Better Days Ahead

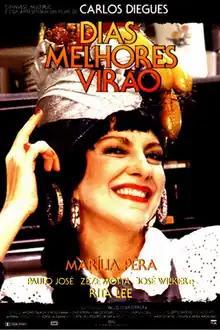
Theatrical release poster

Better Days Ahead is a 1989 Brazilian comedy-drama film directed by Carlos Diegues.